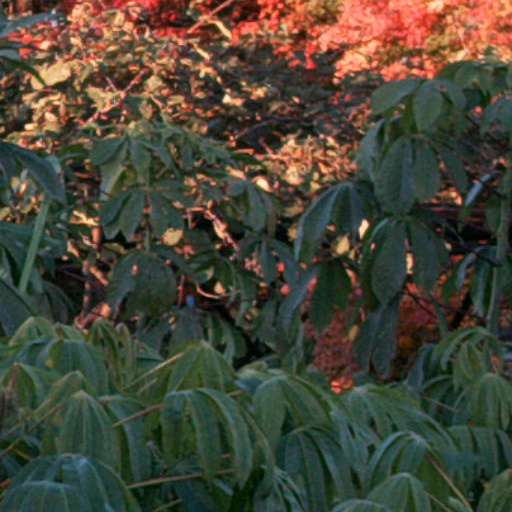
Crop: cassava